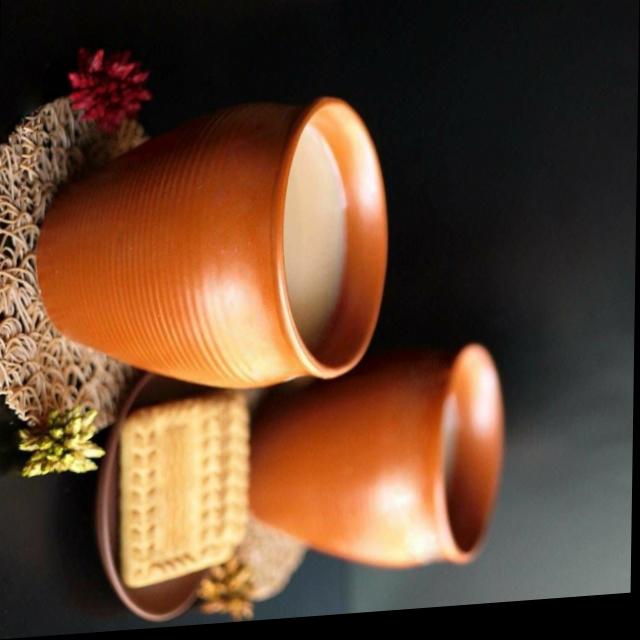
Dish: chai